Jackson Jeffcoat

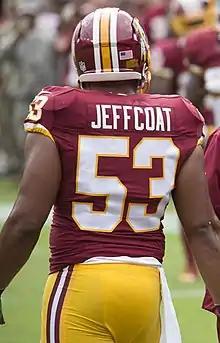
Jeffcoat with the Washington Redskins in 2015.

On September 2, 2014, Jeffcoat was signed to the practice squad of the Washington Redskins. He was promoted to the active roster on October 7, but was waived three days later. The Redskins re-signed him to their practice squad again on November 13. He was promoted again to the active roster on December 16. In the Week 16 win against the Philadelphia Eagles that removed them from playoff contention, Jeffcoat recorded his first career sack on quarterback Mark Sanchez. The following week, he had his first career start with Trent Murphy on injured reserve and recorded his first career interception, which came off Tony Romo, in the Week 17 loss to the Dallas Cowboys.